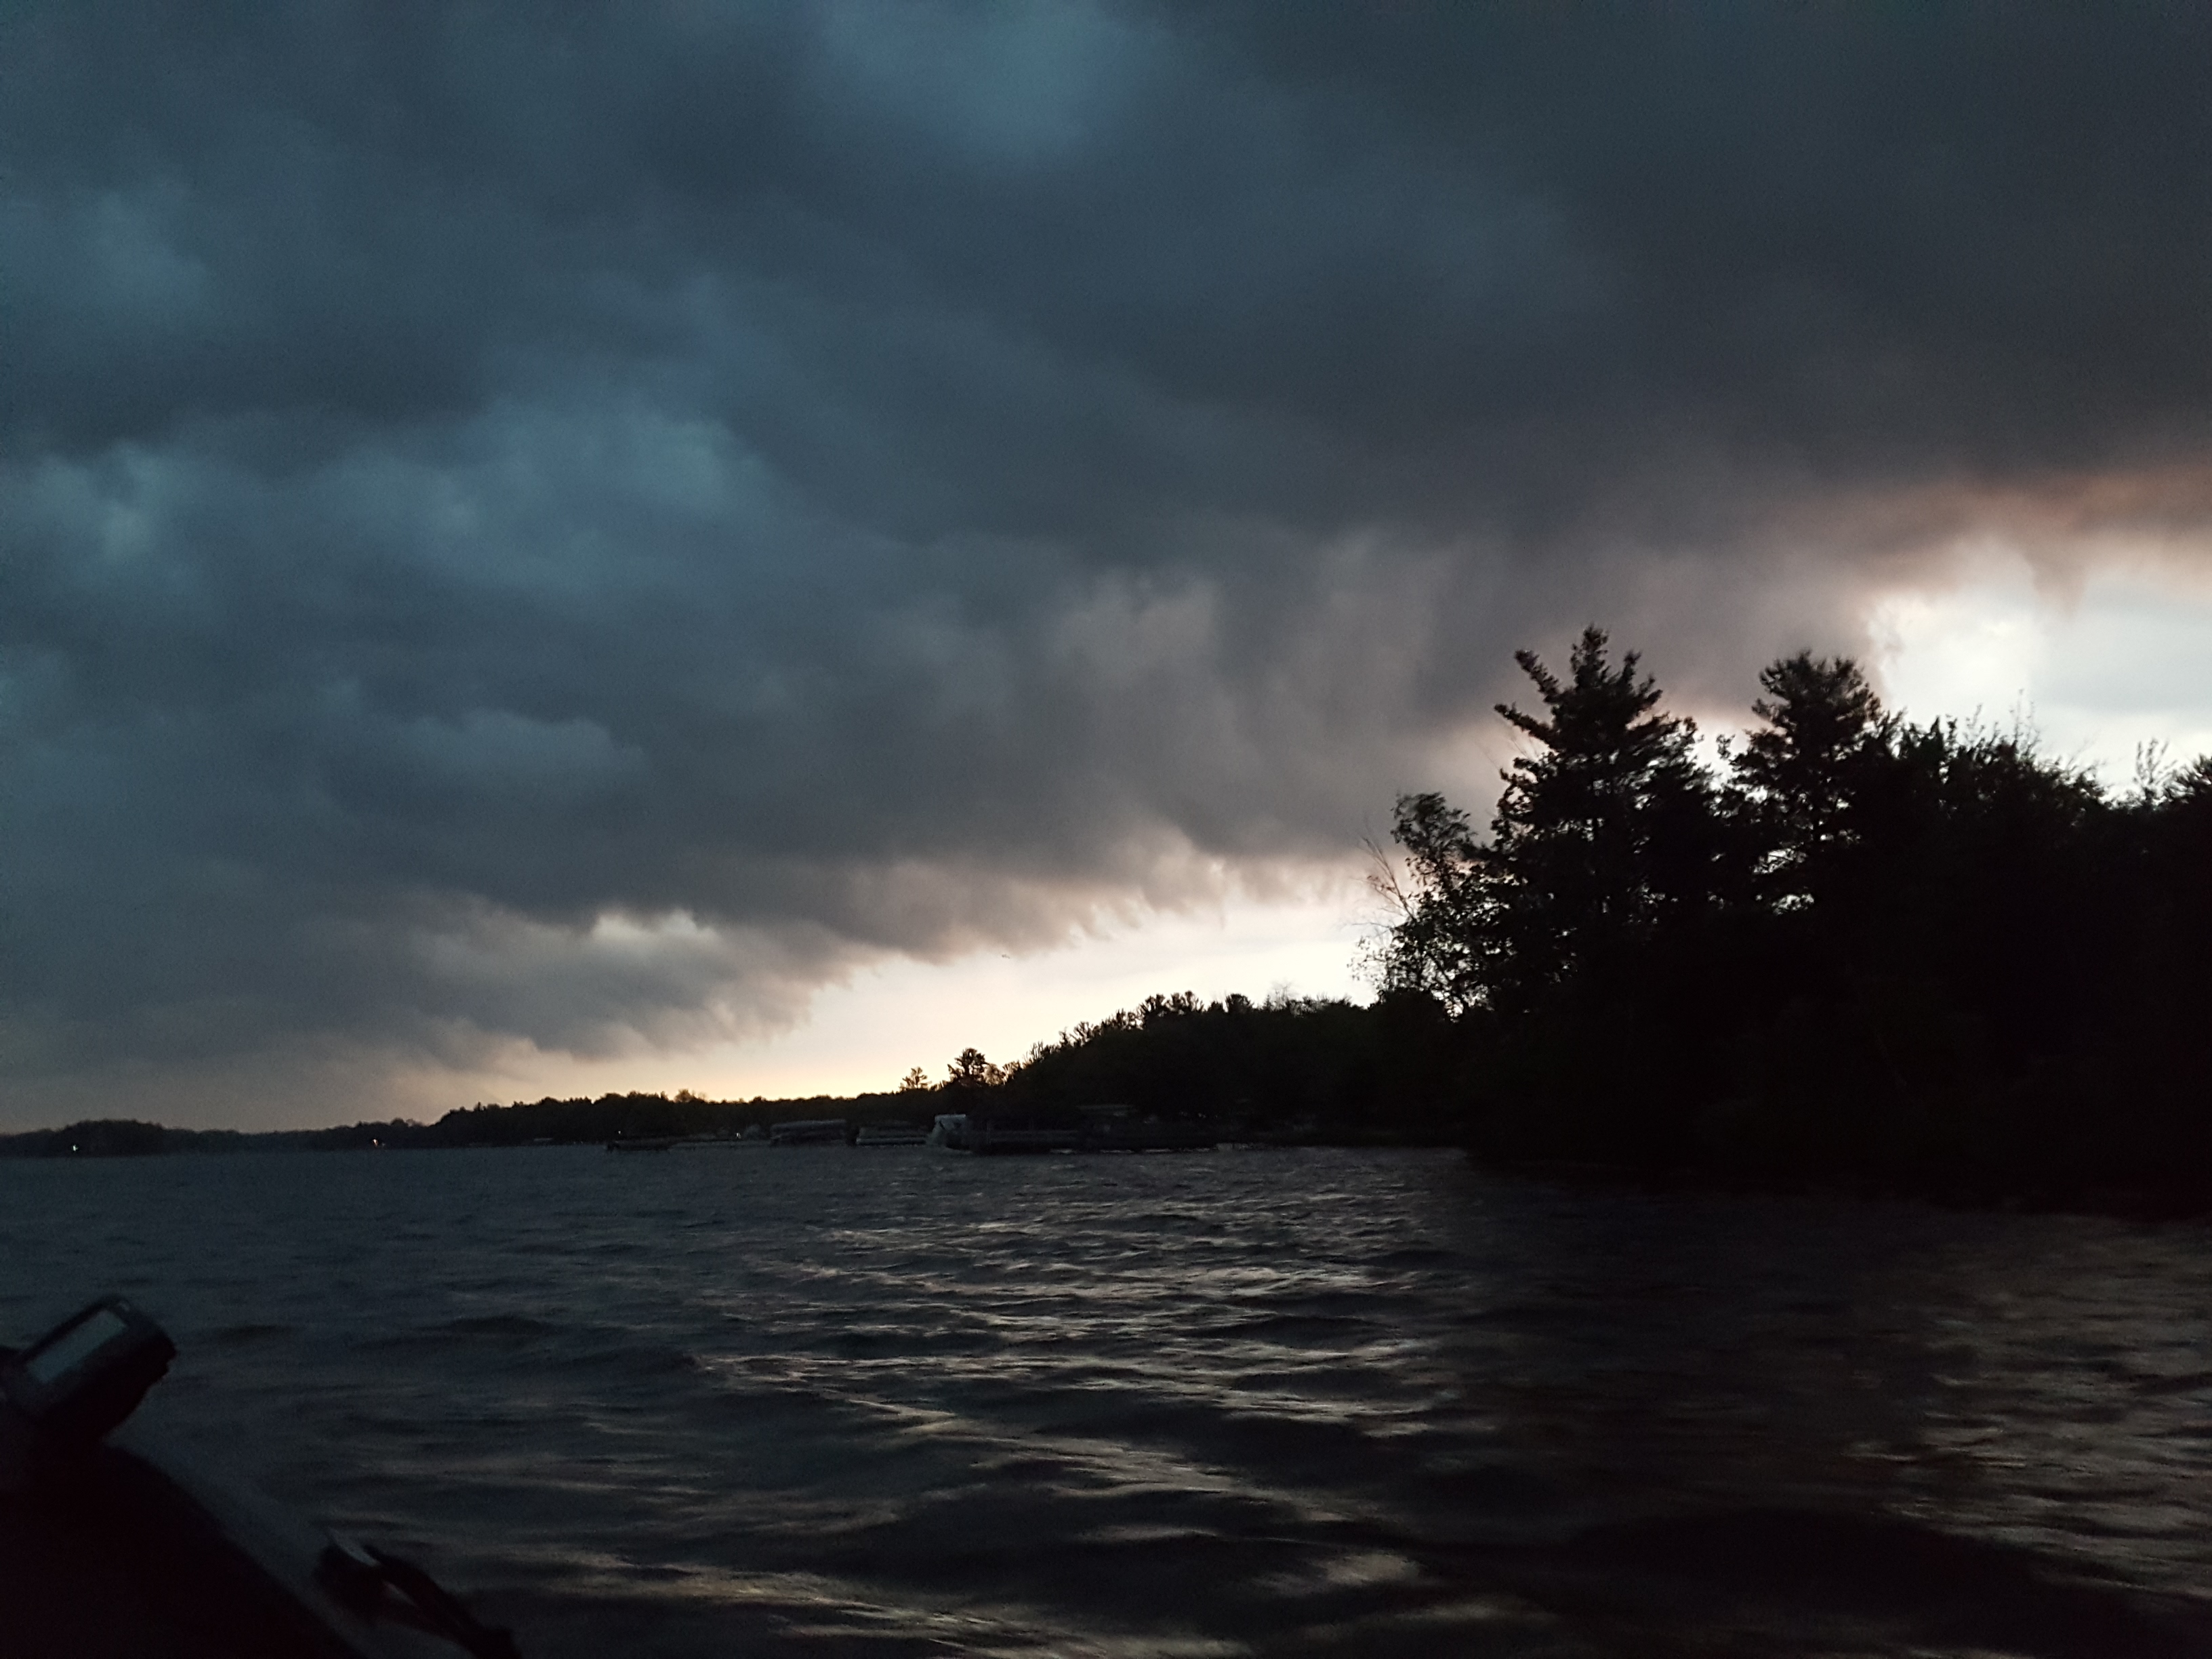
sky, water, cloud, nature, atmospheric phenomenon, river, tree, horizon, atmosphere, morning, evening, lake, waterway, loch, sea, ocean, darkness, sound, dusk, sunlight, calm, landscape, bank, wave, storm, night, wind, meteorological phenomenon, inlet, dawn, sunset, boating, forest, reflection, coast, vehicle, cumulus, wind wave, bay, channel